Myat Phaya Gyi

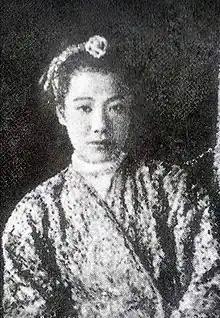
Myat Phaya Gyi,

Princess Myat Phaya Gyi (5 September 1880 – 3 June 1947) was a Burmese royal princess and most senior member of the Royal House of Konbaung. She was the eldest daughter of the last ruling king of Burma, King Thibaw, and his queen Supayalat.